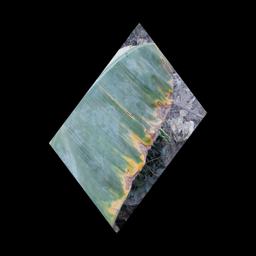
Label: POTASSIUM DEFICIENCY